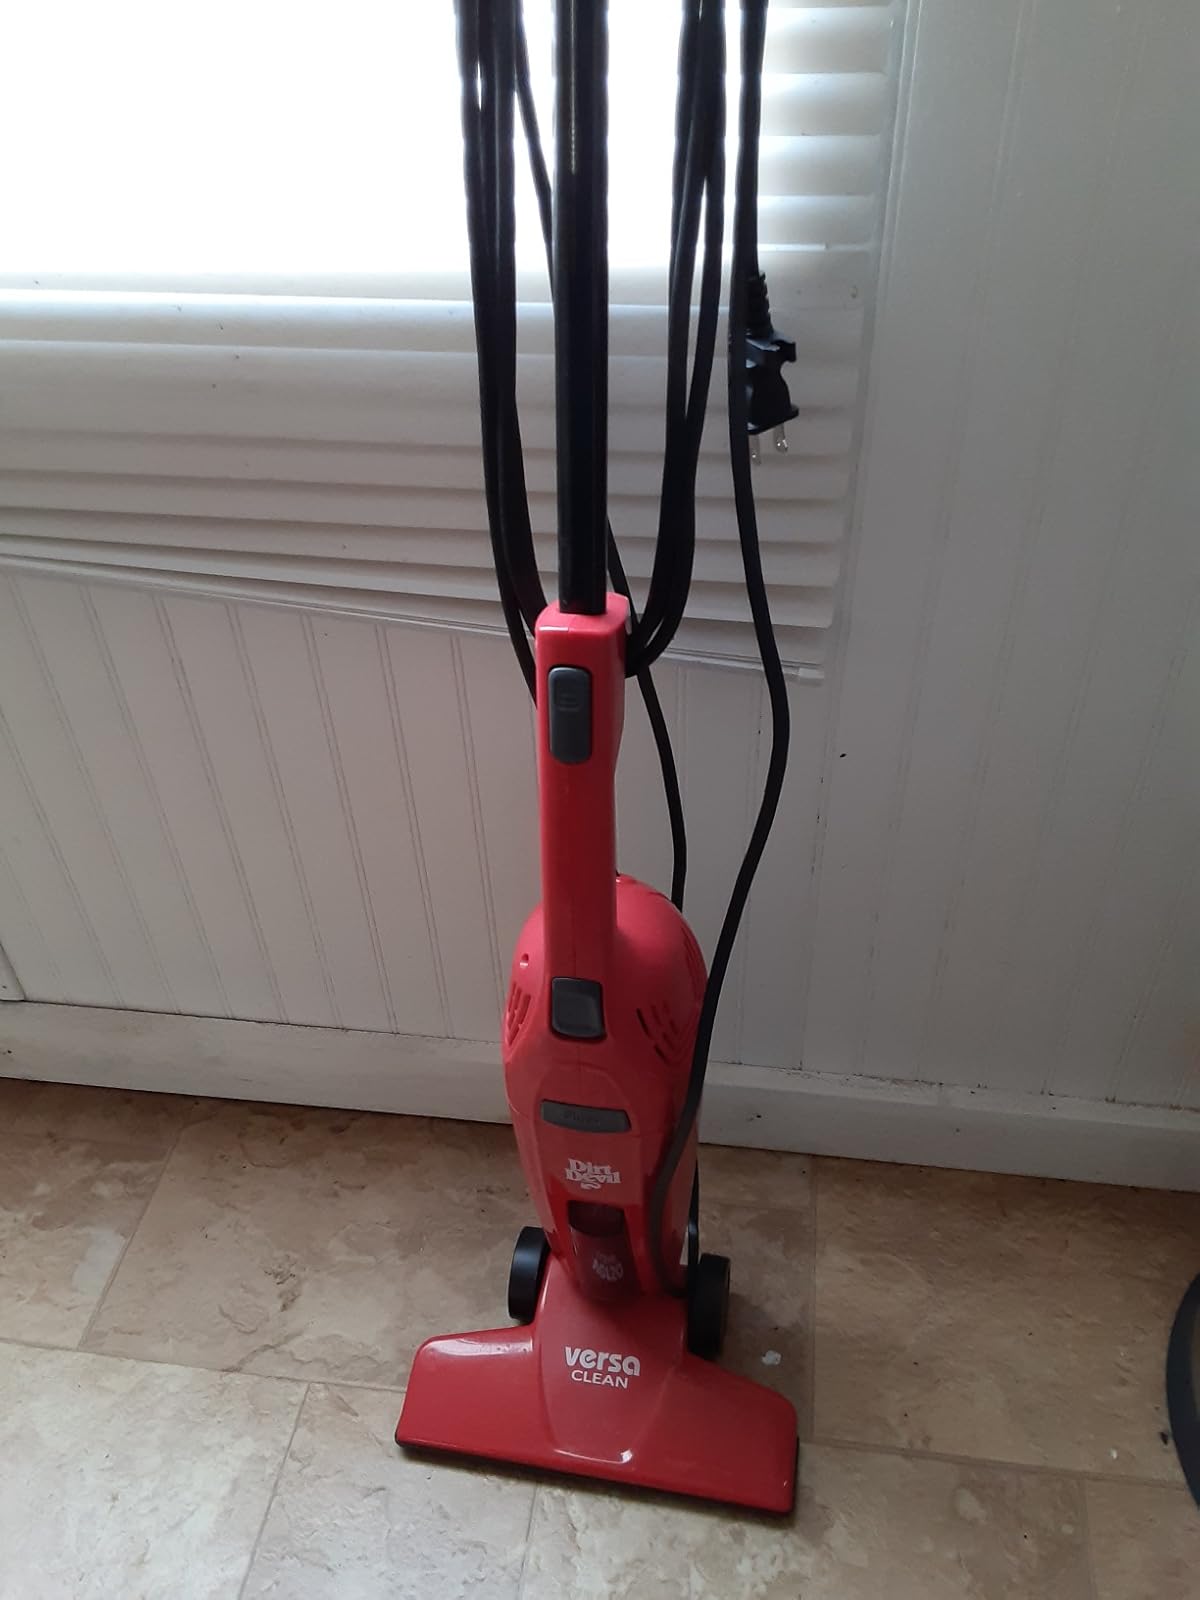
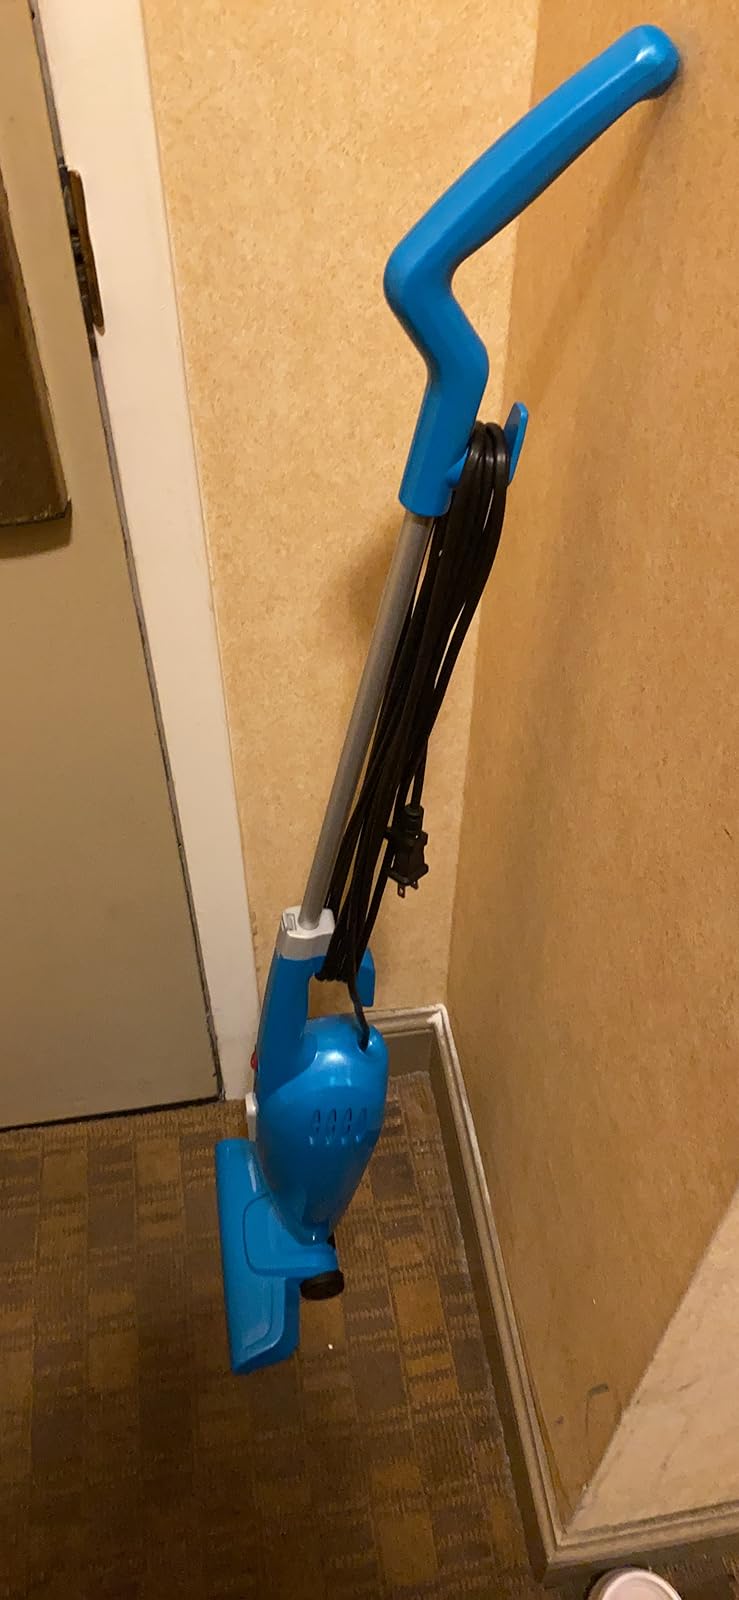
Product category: items_vacuum
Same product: no